Albert Laprade

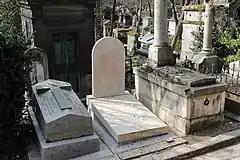
Laprade's grave at the Père Lachaise Cemetery in Paris.

For the 1931 Paris Colonial Exposition Laprade collaborated with Léon Jaussely in building the permanent Palace of the Colonies, the Palais de la Porte Dorée.